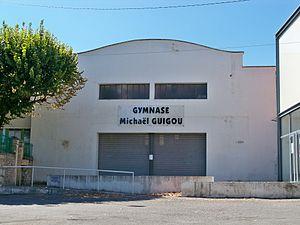
Facade du gymnase Michael Guigou, à Apt (Vauclse)
Apt est une commune française, sous-préfecture du département de Vaucluse, dans la région Provence-Alpes-Côte d'Azur.